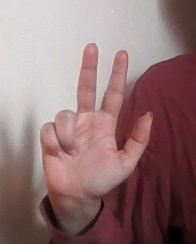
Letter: al